Alexandre Jean-Baptiste Brun

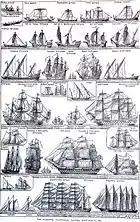
Alexandre Brun. Illustrated engraving, Petit Larousse 1933

An illustrator of books, dictionaries and encyclopedias, he collaborated with the major publications of the time: "Illustration", "Illustrated World", "Yacht", etc. His experience led to his being selected to illustrate almost all of the marine section of the "Illustrated Dictionary" and thematic books such as "The Sea", "The Sea in Nature", and "The Sea and Man" published by Larousse. He produced numerous technical boards, ships' cuts, posters, and engravings on the theme of the sea and navigation.